3rd Battalion, 3rd Marines

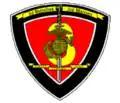
The official emblem for 3rd Battalion 3rd Marines during the 1980s and 1990s.

In early 1969, 3rd Battalion, 3rd Marines was sent south of the DMZ for several months to join Task Force Yankee in Operation Taylor Common near An Hoa. This three-month operation focused on destroying the primary base for PAVN forces operating across several provinces and 3rd Battalion was awarded a Navy Unit Commendation for its actions during the operation. Ten Marines from 3rd Battalion were killed during the operation (out of 183 total US fatalities), and American forces captured numerous quantities of PAVN supplies. One Marine, Lance Corporal (LCPL) William R. Prom, was posthumously awarded the Medal of Honor for gallantry during Taylor Common.